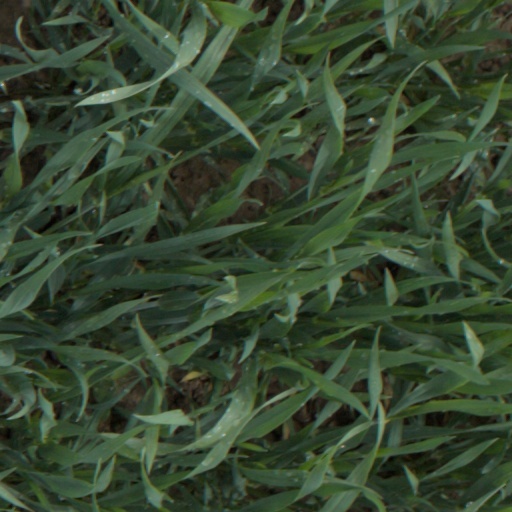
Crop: wheat